Beneteau 323

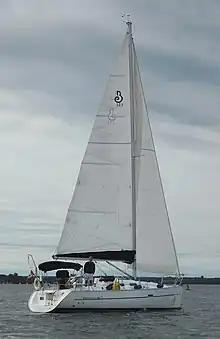
Beneteau 323 showing the walk-through transom

The Beneteau 323 is a recreational keelboat, built predominantly of fibreglass. The hull is single skin polyester fiberglass, while the deck is a polyester fibreglass and balsa sandwich. It has a masthead sloop rig with a deck-stepped mast and aluminium spars, a nearly plumb stem, a rounded reverse transom with a walk-through swimming platform, an internally mounted spade-type rudder controlled by a wheel. Optionally it was built with a fixed fin (shoal draft) keel, deep draft keel or stub keel with a centreboard combination.